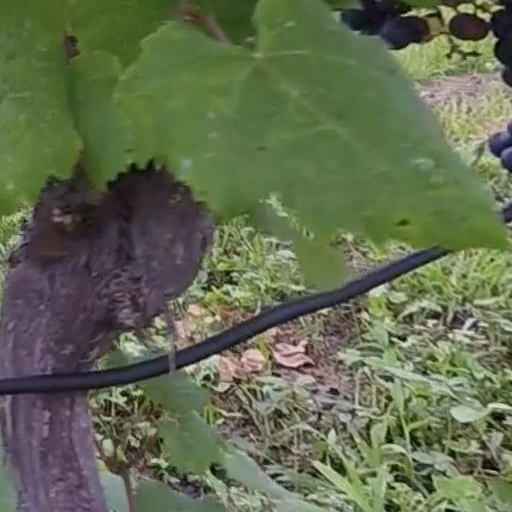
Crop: grape